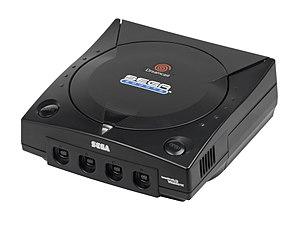
La Dreamcast est une console de jeux vidéo développée par Sega, et le successeur de la Saturn. Commercialisée dès novembre 1998 au Japon, elle est la première console de sixième génération présente sur le marché, avant ses concurrentes — la PlayStation 2 de Sony, la Xbox de Microsoft et la GameCube de Nintendo. Son nom est composé des mots dream et cast. Elle a été connue pendant son développement sous les noms Blackbelt, Dural et Katana.